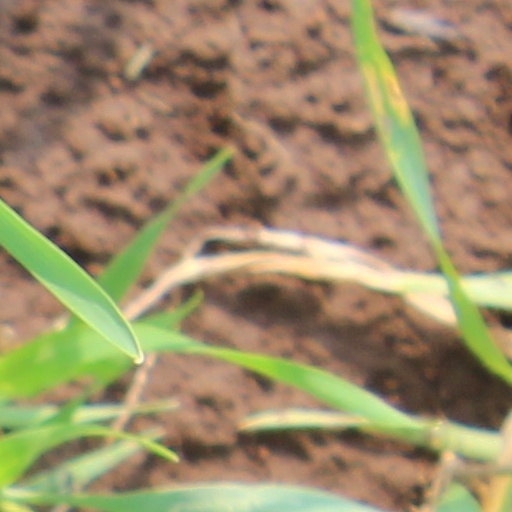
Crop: wheat